River Ribble

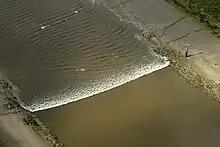
Tidal bore on the Ribble, between the River Douglas and Preston

After his defeat in the Battle of Hexham in 1464 (during the Wars of the Roses), King Henry VI went into hiding at a number of houses belonging to his supporters. A little over a year later he was at Waddington Hall in Waddington. On 13 July 1465, a group of Yorkists, including the property-owner's brother, arrived at the hall to arrest him. Escaping into nearby woods, Henry was captured soon after crossing the river at the old stepping stones at Brungerley.